List of Ranma ½ episodes

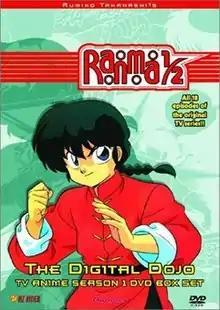
Cover of the first North American DVD box set by Viz Media

Three movies were produced, "The Battle of Nekonron, China! A Battle to Defy the Rules!" on November 2, 1991; "Battle at Togenkyo! Get Back the Brides" on August 1, 1992; and "Super Indiscriminate Decisive Battle! Team Ranma vs. the Legendary Phoenix" on August 20, 1994. The first two movies are feature length, but the third was originally aired in theaters with two other movies: "Ghost Sweeper Mikami" and "Heisei Dog Stories: Bow". Following the ending of the TV series, 12 OVA episodes were released directly to home video, the earliest on December 7, 1993, and the twelfth on October 20, 2010. In celebration of Rumiko Takahashi's 35th anniversary as a manga artist, the TV series was released on Blu-ray for the first time in three box sets between May 24, 2013, and January 24, 2014.